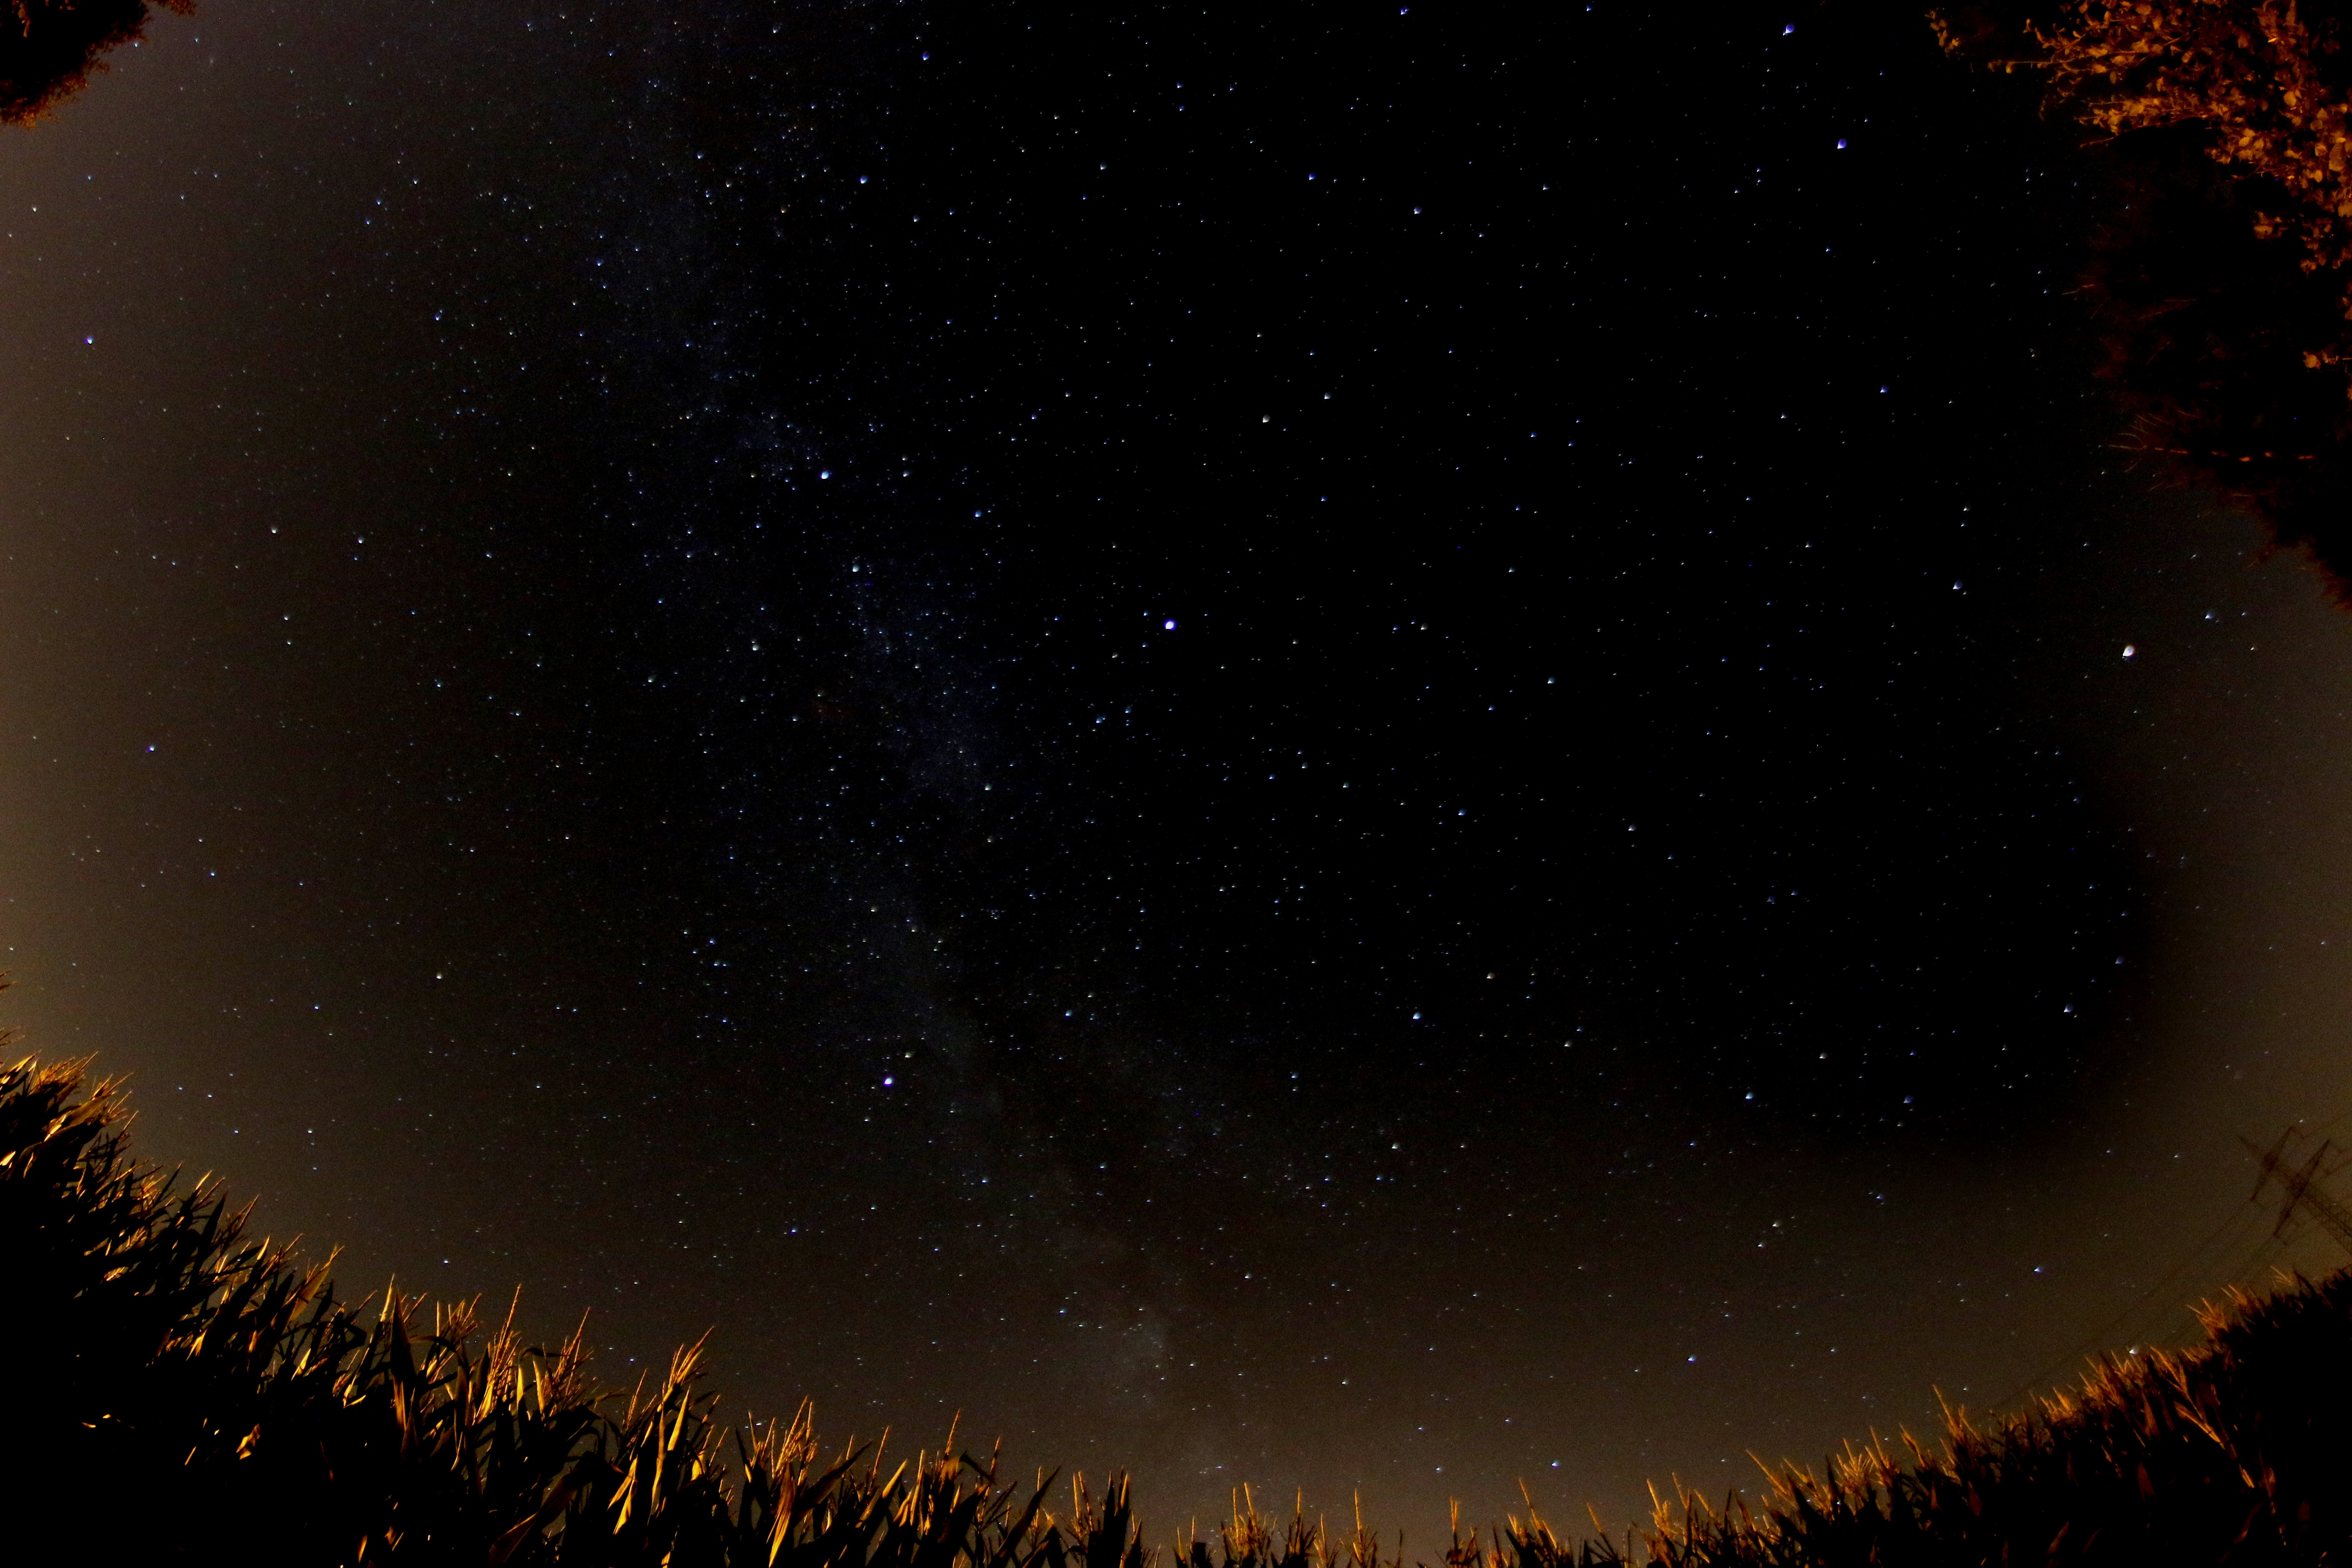
sky, night, star, milky way, atmosphere, space, darkness, galaxy, night sky, outer space, astronomy, universe, starry sky, fisheye, midnight, astronomical object, spiral galaxy